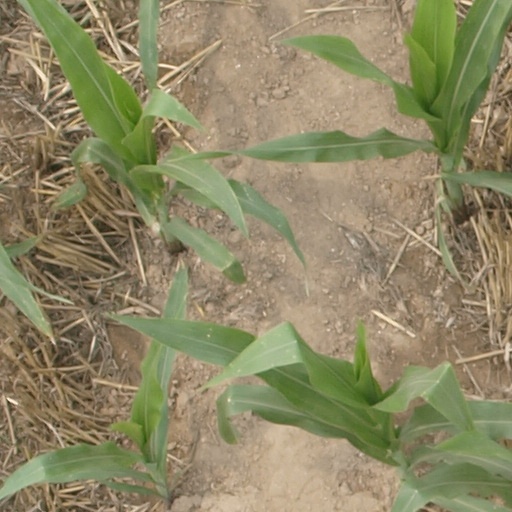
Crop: maize; corn